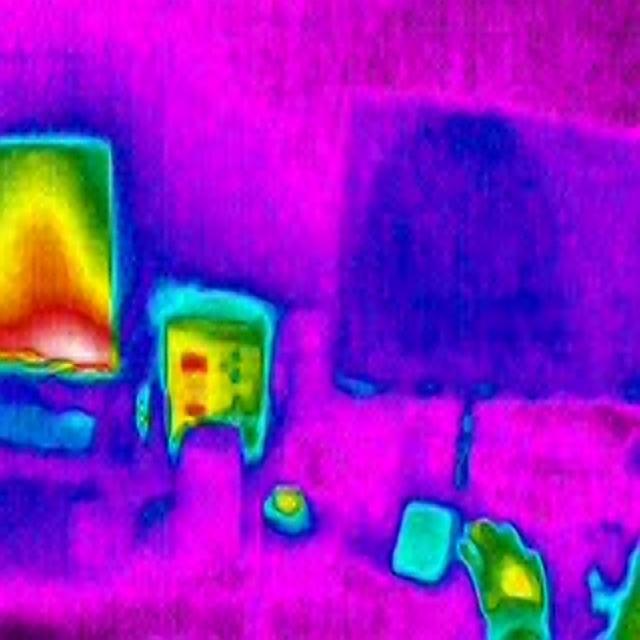
Detected objects:
label: person